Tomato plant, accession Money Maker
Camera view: bottom (45 deg); turntable rotation: 270 degrees
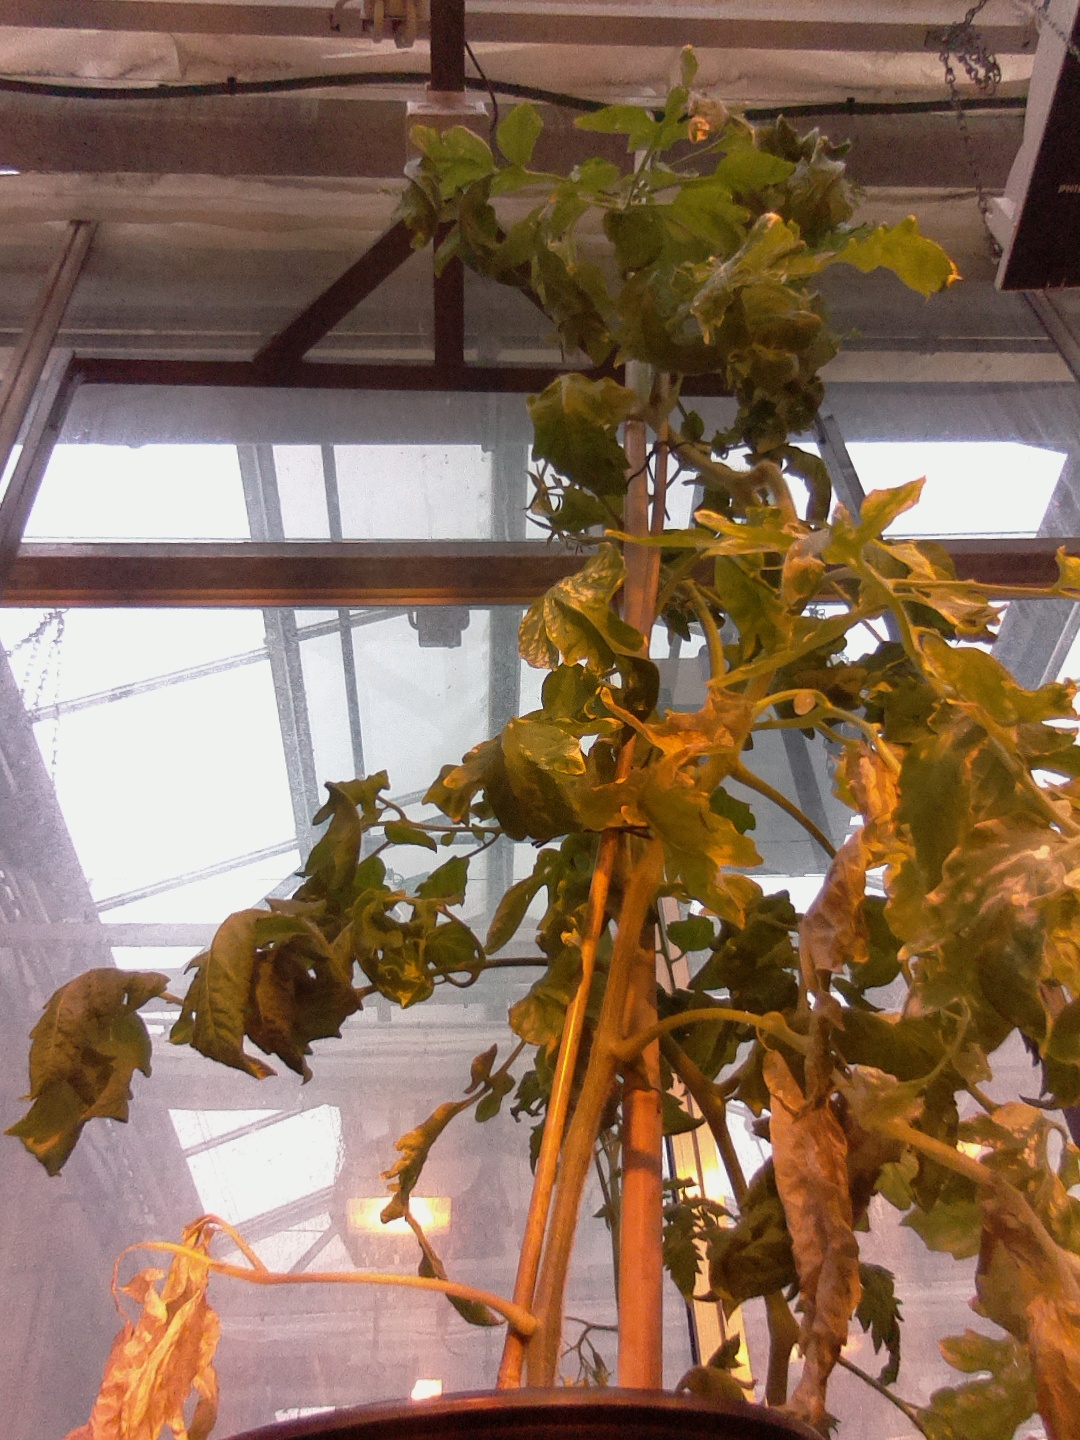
BBCH growth stage 75: 50%-60% of final fruit size